Théo van Rysselberghe

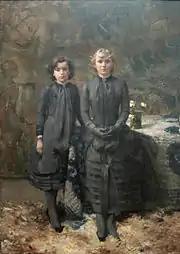
"Jeanne and Marguerite Schlobach"

Born in Ghent to a French-speaking bourgeois family, he studied first at the Academy of Ghent under Theo Canneel and from 1879 at the Académie Royale des Beaux-Arts in Brussels under the directorship of Jean-François Portaels. The North African paintings of Portaels had started an orientalist fashion in Belgium. Their impact would strongly influence the young Théo van Rysselberghe. Between 1882 and 1888, he made three trips to Morocco, staying there in total a year and a half.